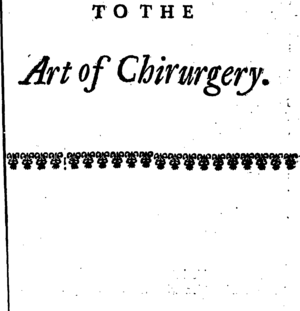
Johannes Van Horne est un médecin et anatomiste hollandais, né en 1621 à Amsterdam et mort en 1670 à Leyde. Il est l'auteur de planches anatomiques de myologie, réputées en leur temps. Considérées comme perdues à la fin du XVIIIᵉ siècle, elles sont redécouvertes en 2016 dans la bibliothèque interuniversitaire de santé de Paris.